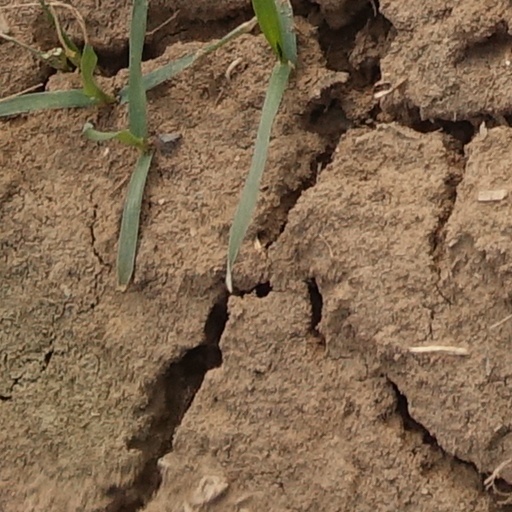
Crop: wheat